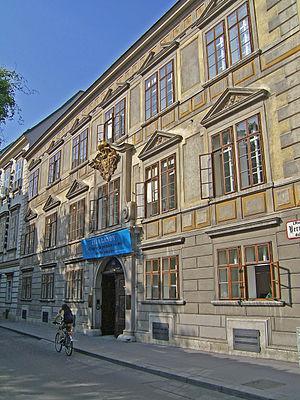
Le Palais Porcia est une ancienne résidence urbaine situé à l'ouest de l'Innere Stadt de Vienne, en Autriche. Il est situé au 23, Herrengasse entre le Palais Kinsky et le Palais Trautmansdorff et à travers le Palais Harrach. Le palais a été construit en 1546 pour les descendants du Comte Gabriel von Salamanca-Ortenburg. Il a été le représentant du style Renaissance qui a émergé à Vienne au milieu du XVIᵉ siècle. Au XVIIᵉ siècle et après, il a été largement remodelé en Baroque et Rococo, mais la cour intérieure comporte encore une arcade de la Première Renaissance. Actuellement, le Palais Porcia abrite la Bibliothèque Administrative de la Chancellerie Fédérale d'Autriche.